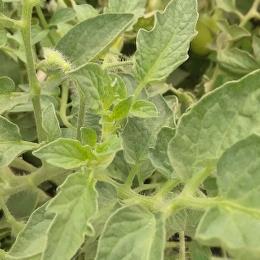
Crop: Tomato
Condition: healthy-leaf